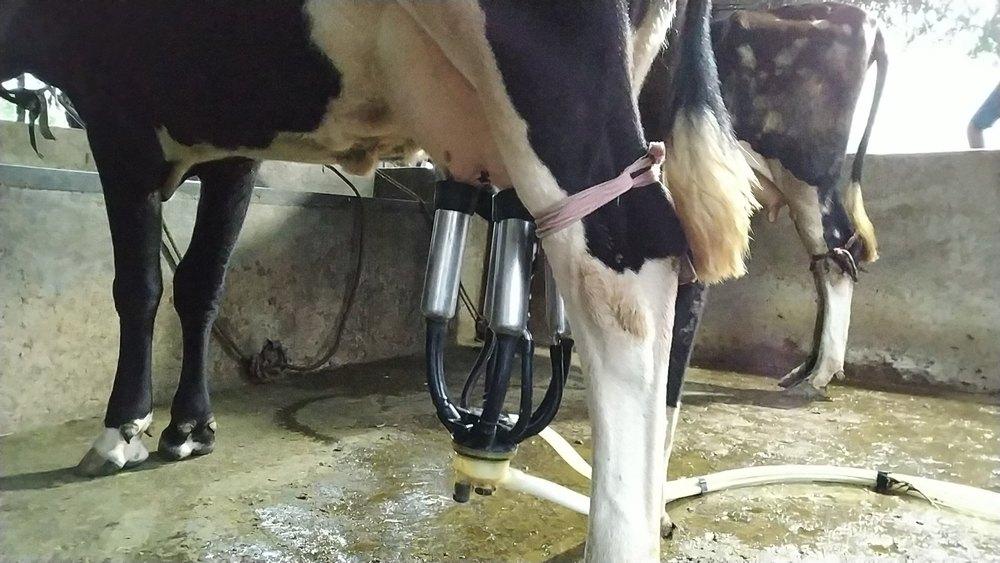
Ng'ombe wawili ambao wamesimama. Ng'ombe hawa wanakamuliwa. Kuna mashini ya kisasa ambayo inakamua. Inakamua maziwa haya kutoka kwa ng'ombe.